Ryūkōka

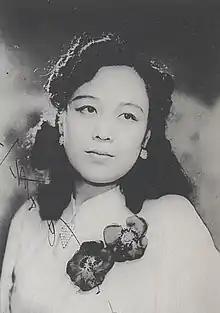
Akiko Futaba, who sang "Kōgen no Tsuki"

Although many war songs were made after the beginning of the Pacific War, , sung by Noboru Kirishima and Akiko Futaba, became popular as a lyrical song. When the war was nearing an end, the theme included frightful spectacles such as the Battle of Attu, Guadalcanal Campaign and Marshall Islands Campaign. Oka went to Ambon Island, but fell ill and soon returned to Japan. Bin Uehara, who used "kobushi" of "naniwa-bushi" for singing, was killed in the New Guinea campaign and Fujiyama was taken prisoner in Indonesia.